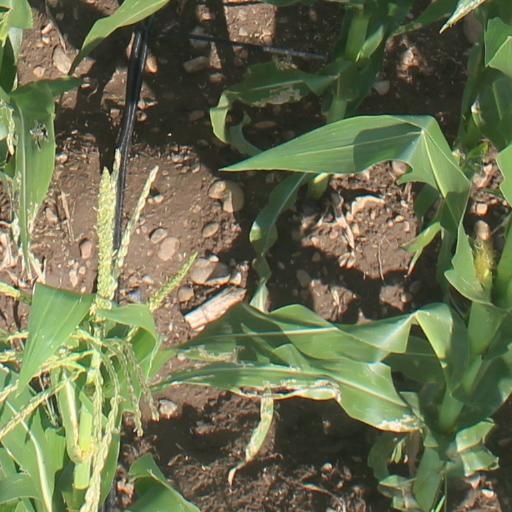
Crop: maize; corn